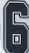
Number: 6